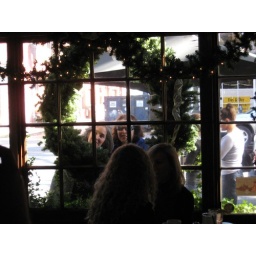
John and I hiding in a bar while the girls shopped. We were so busted!